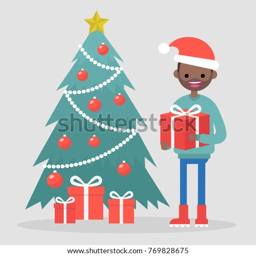
young black character standing near by a christmas tree and holding a gift box .